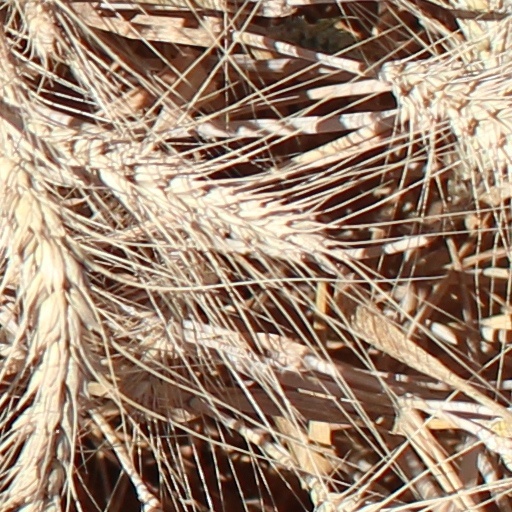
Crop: wheat